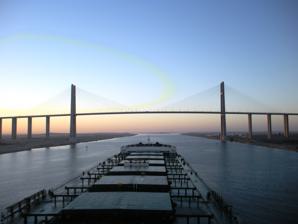
Building: Suez Canal Bridge
Country: Egypt
Year built: 2001
Road bridge crossing the Suez Canal at El Qantara Not to be confused with El Ferdan Railway Bridge . Suez Canal Bridge Coordinates 30°49′42″N 32°19′03″E / 30.828248°N 32.317572°E / 30.828248; 32.317572 Carries Four lanes vehicular traffic Crosses Suez Canal Locale El Qantara , Egypt Owner General Authority for Roads, Bridges & Transport Ministry of Transport and Communication Maintained by General Authority for Roads, Bridges & Transport, Ministry of Transport and Communication Characteristics Design Cable-stayed bridge semi-fan arrangement, H-pylon, hollow box Material Steel and reinforced concrete Total length 3.9 km (2.4 mi) Width 22.8 m (75 ft) Height 154 m (505 ft) (pylons) Longest span 404 m (1,325 ft) Clearance below 70 m (230 ft) History Designer Kajima Constructed by Consortium consisting of: Kajima JFE Holdings Nippon Steel Construction start 1995 Opened October 9, 2001 ; 23 years ago ( October 9, 2001 ) Location The Suez Canal Bridge , also known as the Egyptian–Japanese Friendship Bridge , Al Salam Bridge , Al Salam Peace Bridge or Mubarak Peace Bridge , is a road bridge crossing the Suez Canal at El-Qantara , whose name means "the peace" in Egyptian Arabic . The bridge links the continents of Africa and Asia . Design and construction Detail view of one of the main pylons The bridge was built with assistance from the Japanese government.  The main contractor was Kajima Corporation . The Japanese grant, accounting for 60% of the construction cost (or 13.5 billion yen), was agreed to during the visit of then-President Hosni Mubarak to Japan in March 1995, as part of a larger project to develop the Sinai Peninsula . Egypt bore the remaining 40% (9 billion yen). The bridge was opened in October 2001. The bridge, which has a 70-metre (229 ft 8 in) clearance over the canal and is 3.9 kilometres (2.4 mi) long, consists of a 400-metre (1,300 ft) cable-stayed main span and two 1.8-kilometre (1.1 mi) long approach spans. The height of the two main pylons supporting the main span is 154 metres (505 ft) each. The towers were designed in the shape of Pharaonic obelisks . The clearance under the bridge is 70 metres (229 ft 8 in). Therefore, the maximum height of ships that can pass through the Suez Canal ( Suezmax ) is 68 metres (223 ft 1 in) above the waterline. Significant developments in the region The Suez Canal Bridge was part of a major drive to develop the areas surrounding the Suez Canal , including other projects such as the Ahmed Hamdi Tunnel under the Suez Canal (completed in 1981), the El Ferdan Railway Bridge , and the Suez Canal overhead powerline crossing . References